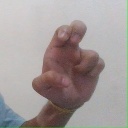
अक्षर: अ